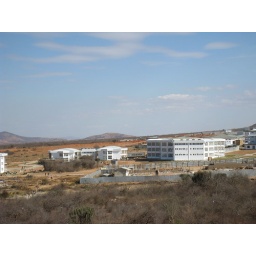
UDOM area - container in front of library building